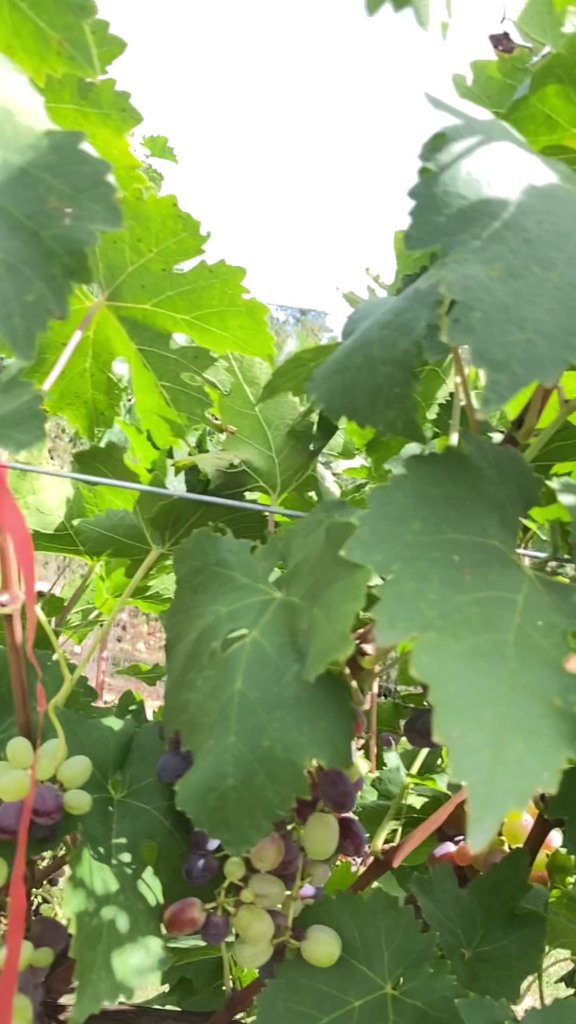
Berries visible: 53
Grape clusters: 5